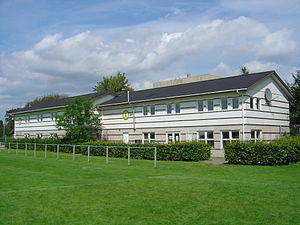
Frederiksberg Idrætspark
Frederiksberg Boldklubs klubhus  i Frederiksberg Idrætspark
Frederiksberg Boldklub - klubhuset for en dansk fodboldklub lokaliseret på hjørnet af Jens Jessensvej og Troels Lunds Vej, Frederiksberg, København. Set fra den sydvestlige side, på fodboldbanerne af Frederiksberg Idrætspark.
Frederiksberg Idrætspark er et stadion på Frederiksberg hvor klubberne KB, FA 2000 og FB spiller deres hjemmekampe. KB og FB i københavnsserien og FA 2000 i 2 Division som er den 3 bedste række i Danmark.